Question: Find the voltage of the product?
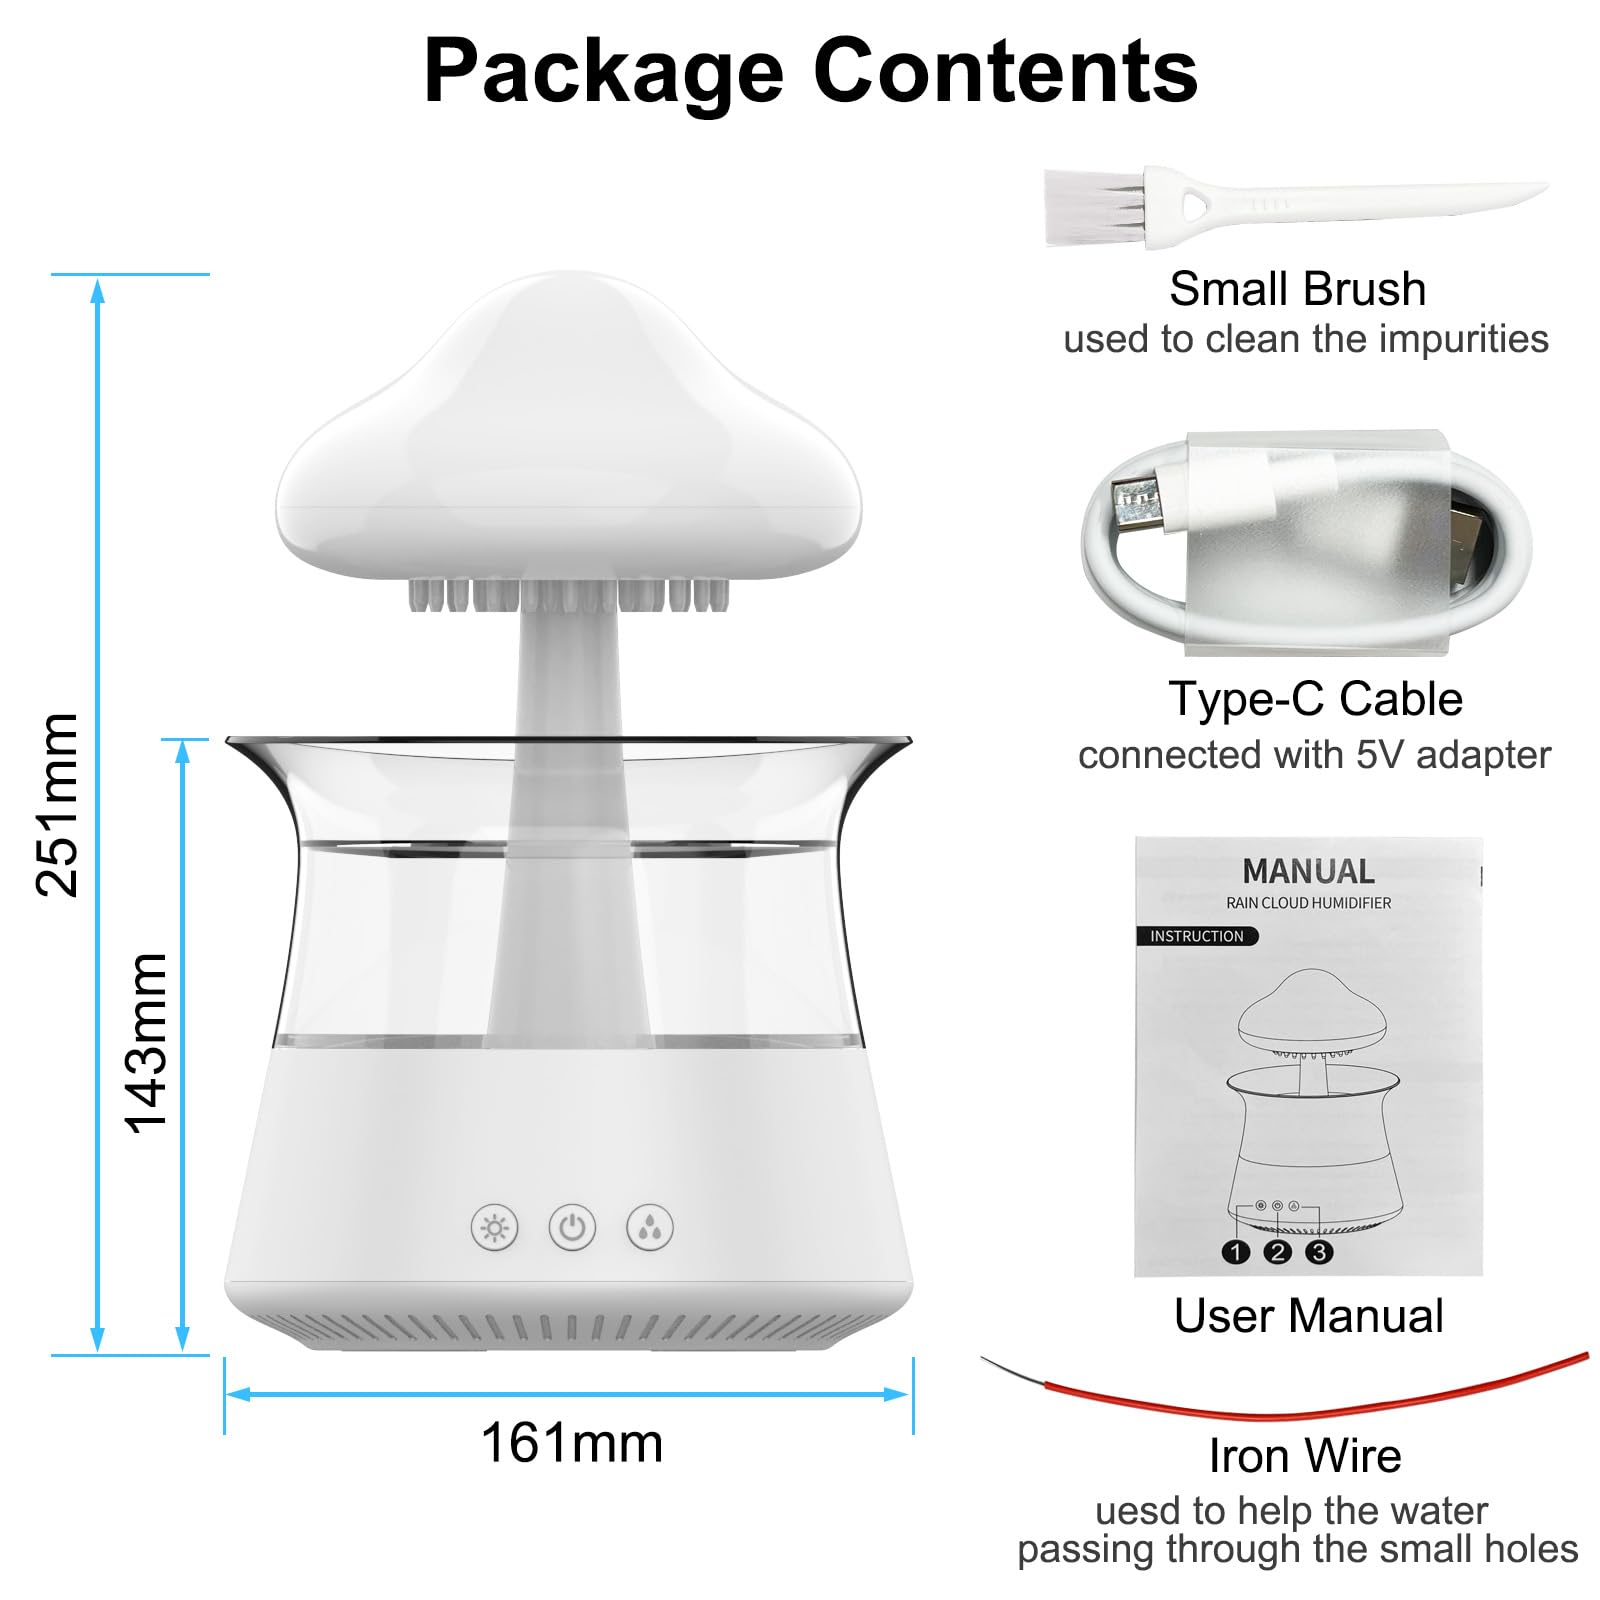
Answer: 5.0 volt